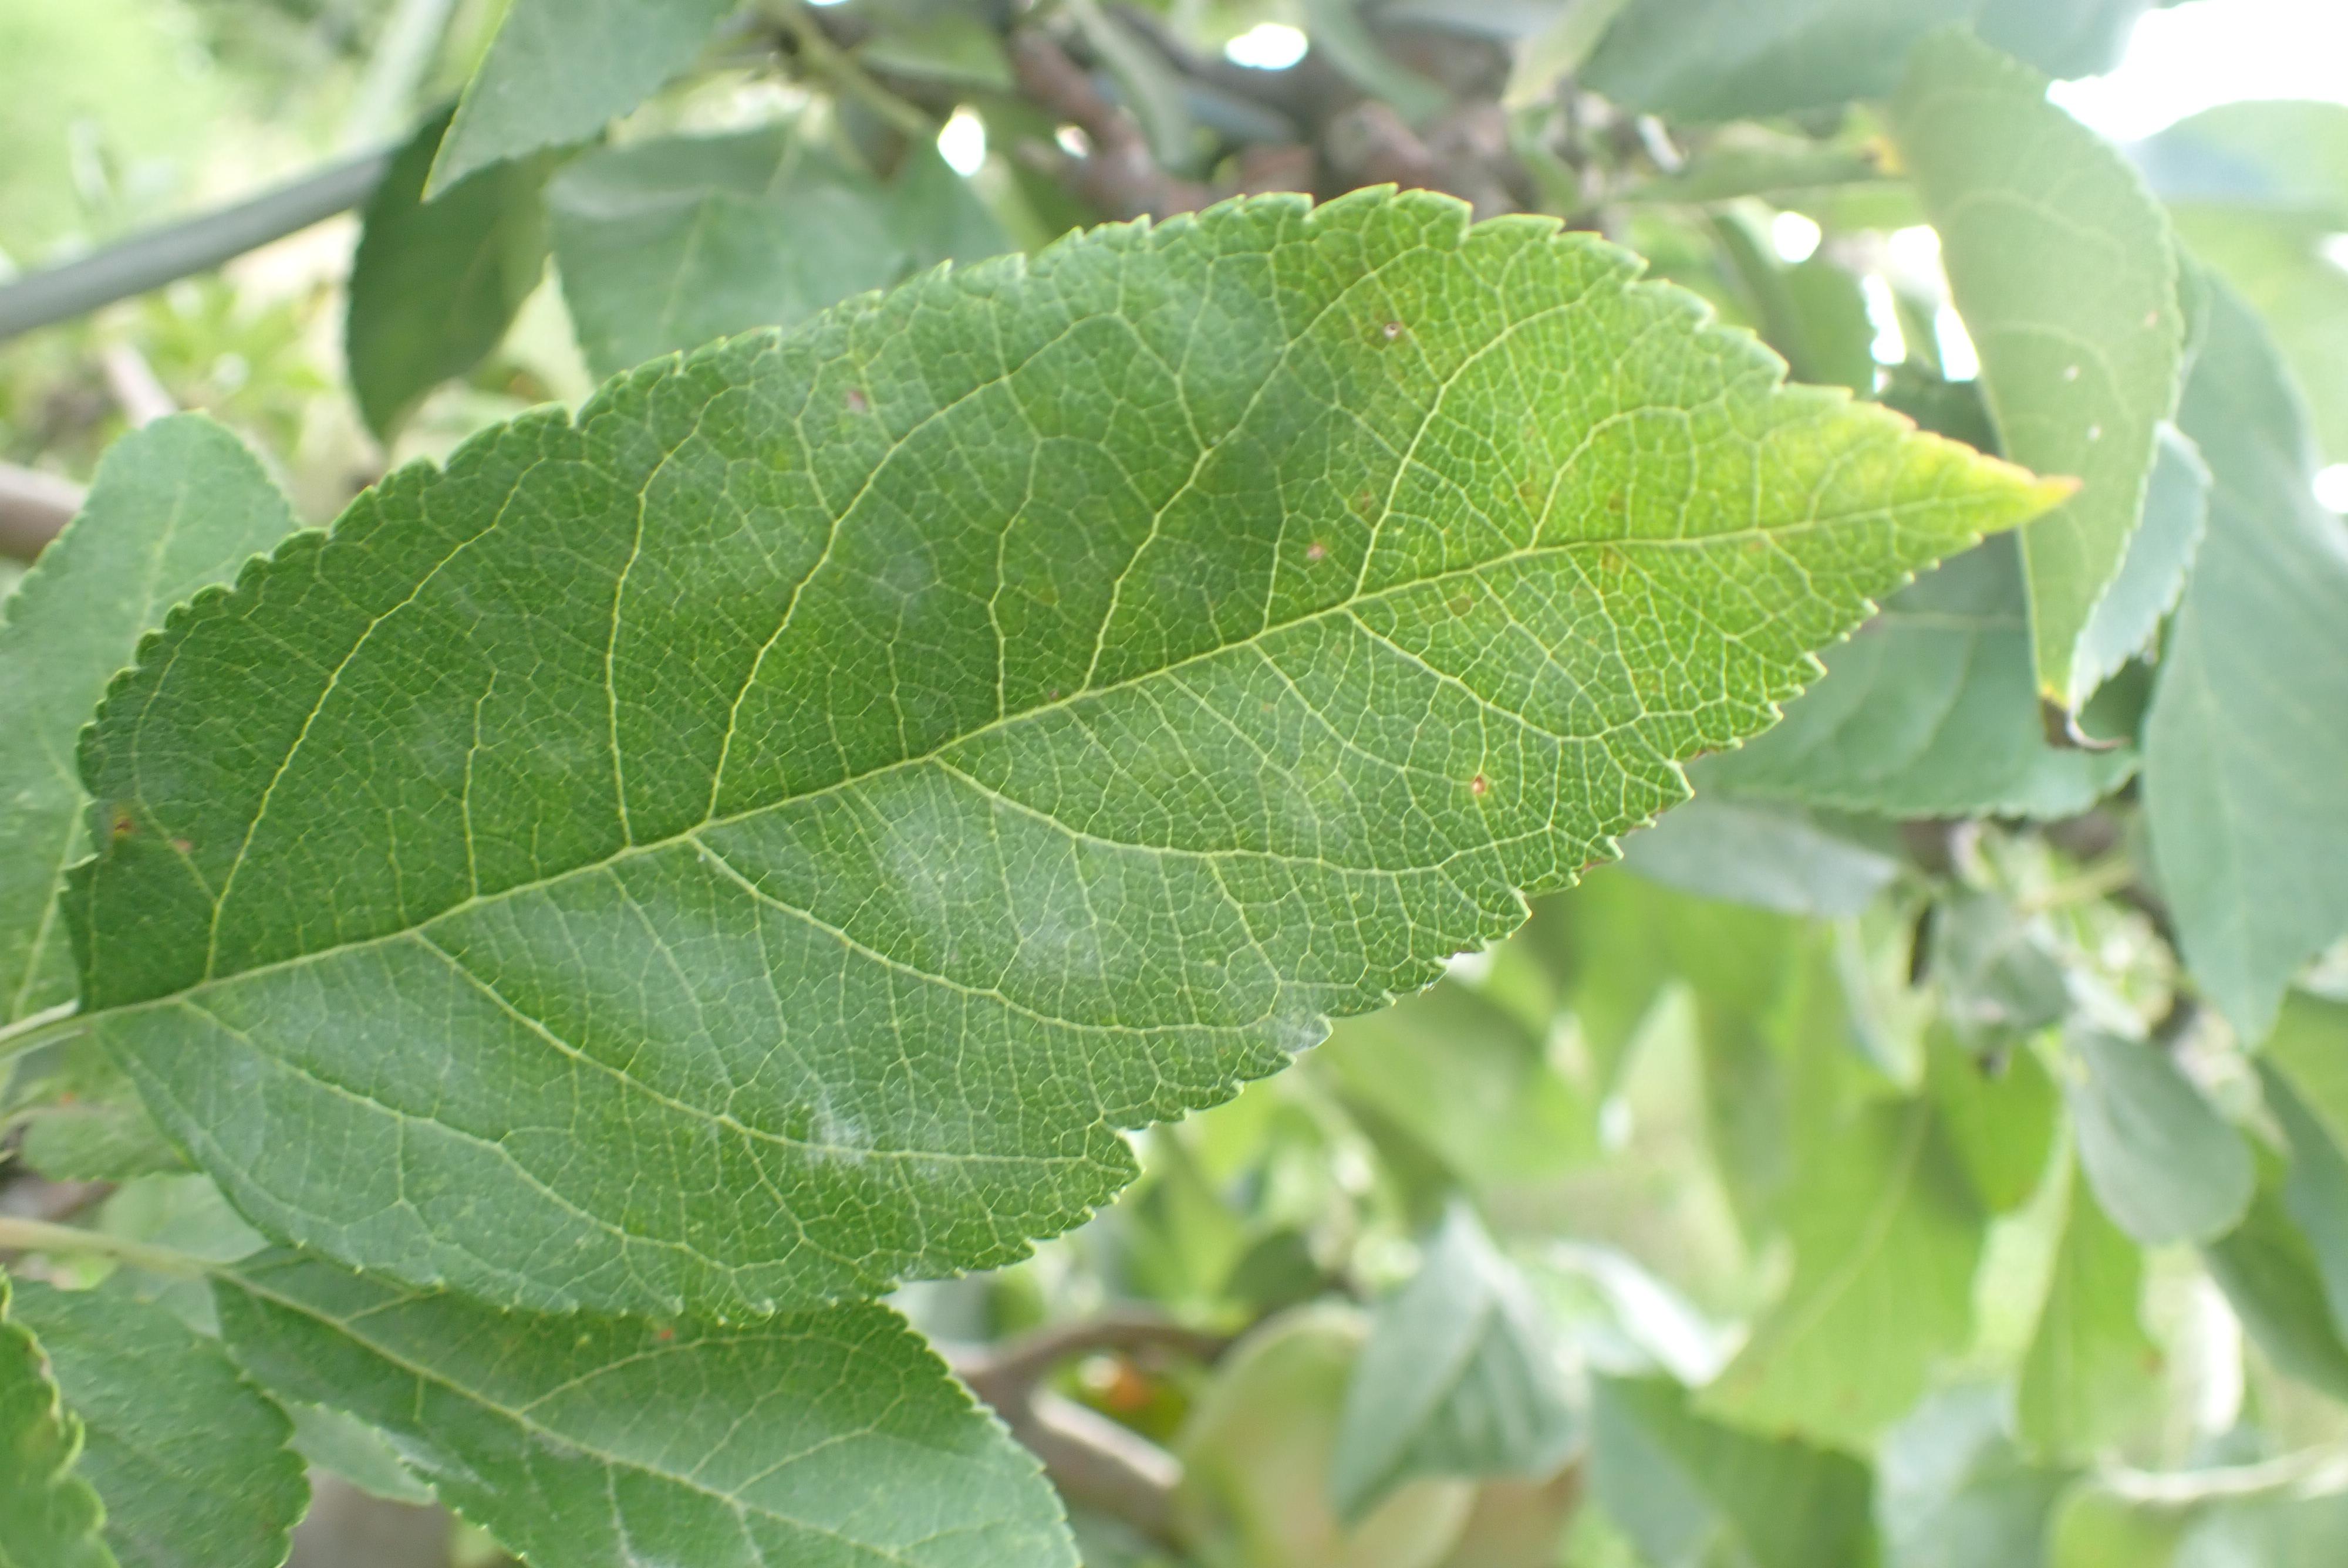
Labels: powdery_mildew